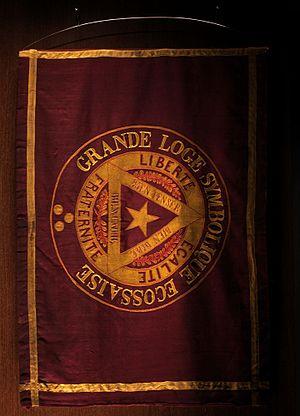
Bannière de la Grande Loge symbolique écossaise
L'Ordre maçonnique mixte international « le Droit humain » ou le Droit humain international est une obédience maçonnique mixte fondée en 1901, évolution structurelle à vocation internationale de la première obédience mixte fondée en 1893 par Georges Martin et Maria Deraismes sous le nom de « Grande Loge Symbolique Écossaise de France "Le Droit humain" ». Créée pour affirmer l'égalité de l'homme et de la femme devant l'initiation maçonnique, et permettre l'accession des femmes en franc-maçonnerie sans restriction, l'obédience est en 2016 présente dans plus de 60 pays dans le monde, et sur les cinq continents.
La Grande Loge symbolique écossaise fut créée en 1880 à partir de douze loges du Suprême Conseil de France, et disparut entièrement en 1911. Grande loge d'orientation libertaire, sur ses trente et une années de vie agitée, elle fut notamment à l'origine de l'entrée des femmes en franc-maçonnerie à la fin du XIXᵉ siècle, fut une des causes de la création de la Grande Loge de France, et permit par ses combats, l'approfondissement de la laïcité française.